Lego Hidden Side

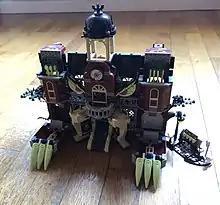
Lego Hidden Side: Newbury Haunted High School

On 14 February 2019, it was officially announced by The Lego Group that the first wave sets of "Lego Hidden Side" theme was launched at the New York Toy Fair on 1 August 2019. The eight sets being released are J.B.'s Ghost Lab (set number: 70418), Wrecked Shipping Boat (set number: 70419), Graveyard Mystery (set number: 70420), El Fuego's Stunt Truck (set number: 70421), Shrimp Shack Attack (set number: 70422), Paranormal Intercept Bus 3000 (set number: 70423), Ghost Train Express (set number: 70424) and Newbury Haunted High School (set number: 70425). Later, Newbury Juice Bar (set number: 40336) is an exclusive set only available on September until October 2019 as a promotion. Each of the sets that allow the player to download the App in their smartphone and find the hidden ghosts. The sets were designed primarily for children with an age rating of 7+ or above.